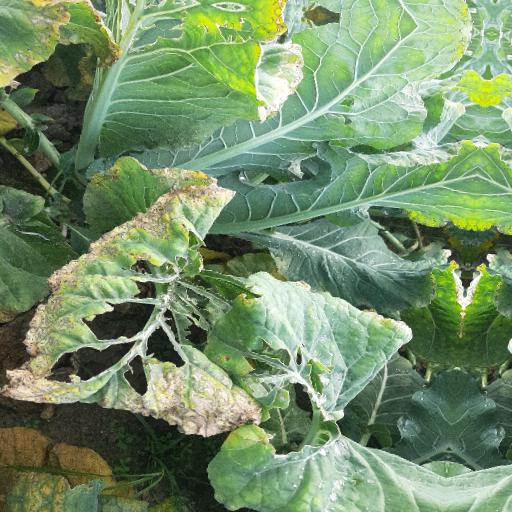
Label: Black Rot